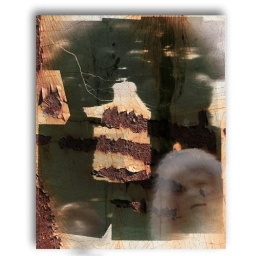
Formally a beautiful white dress in a window of Louis Vuitton Shop on Champs Elysees.